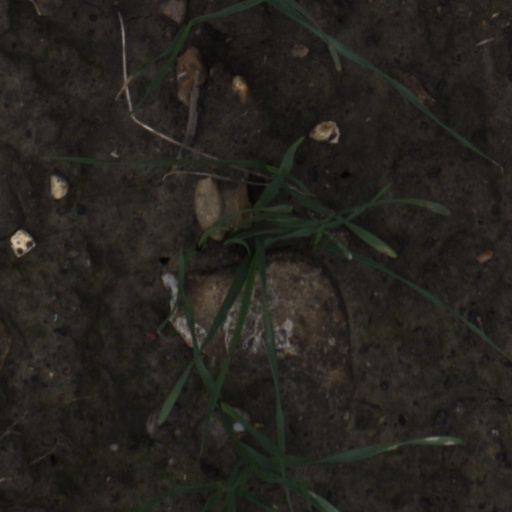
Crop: wheat